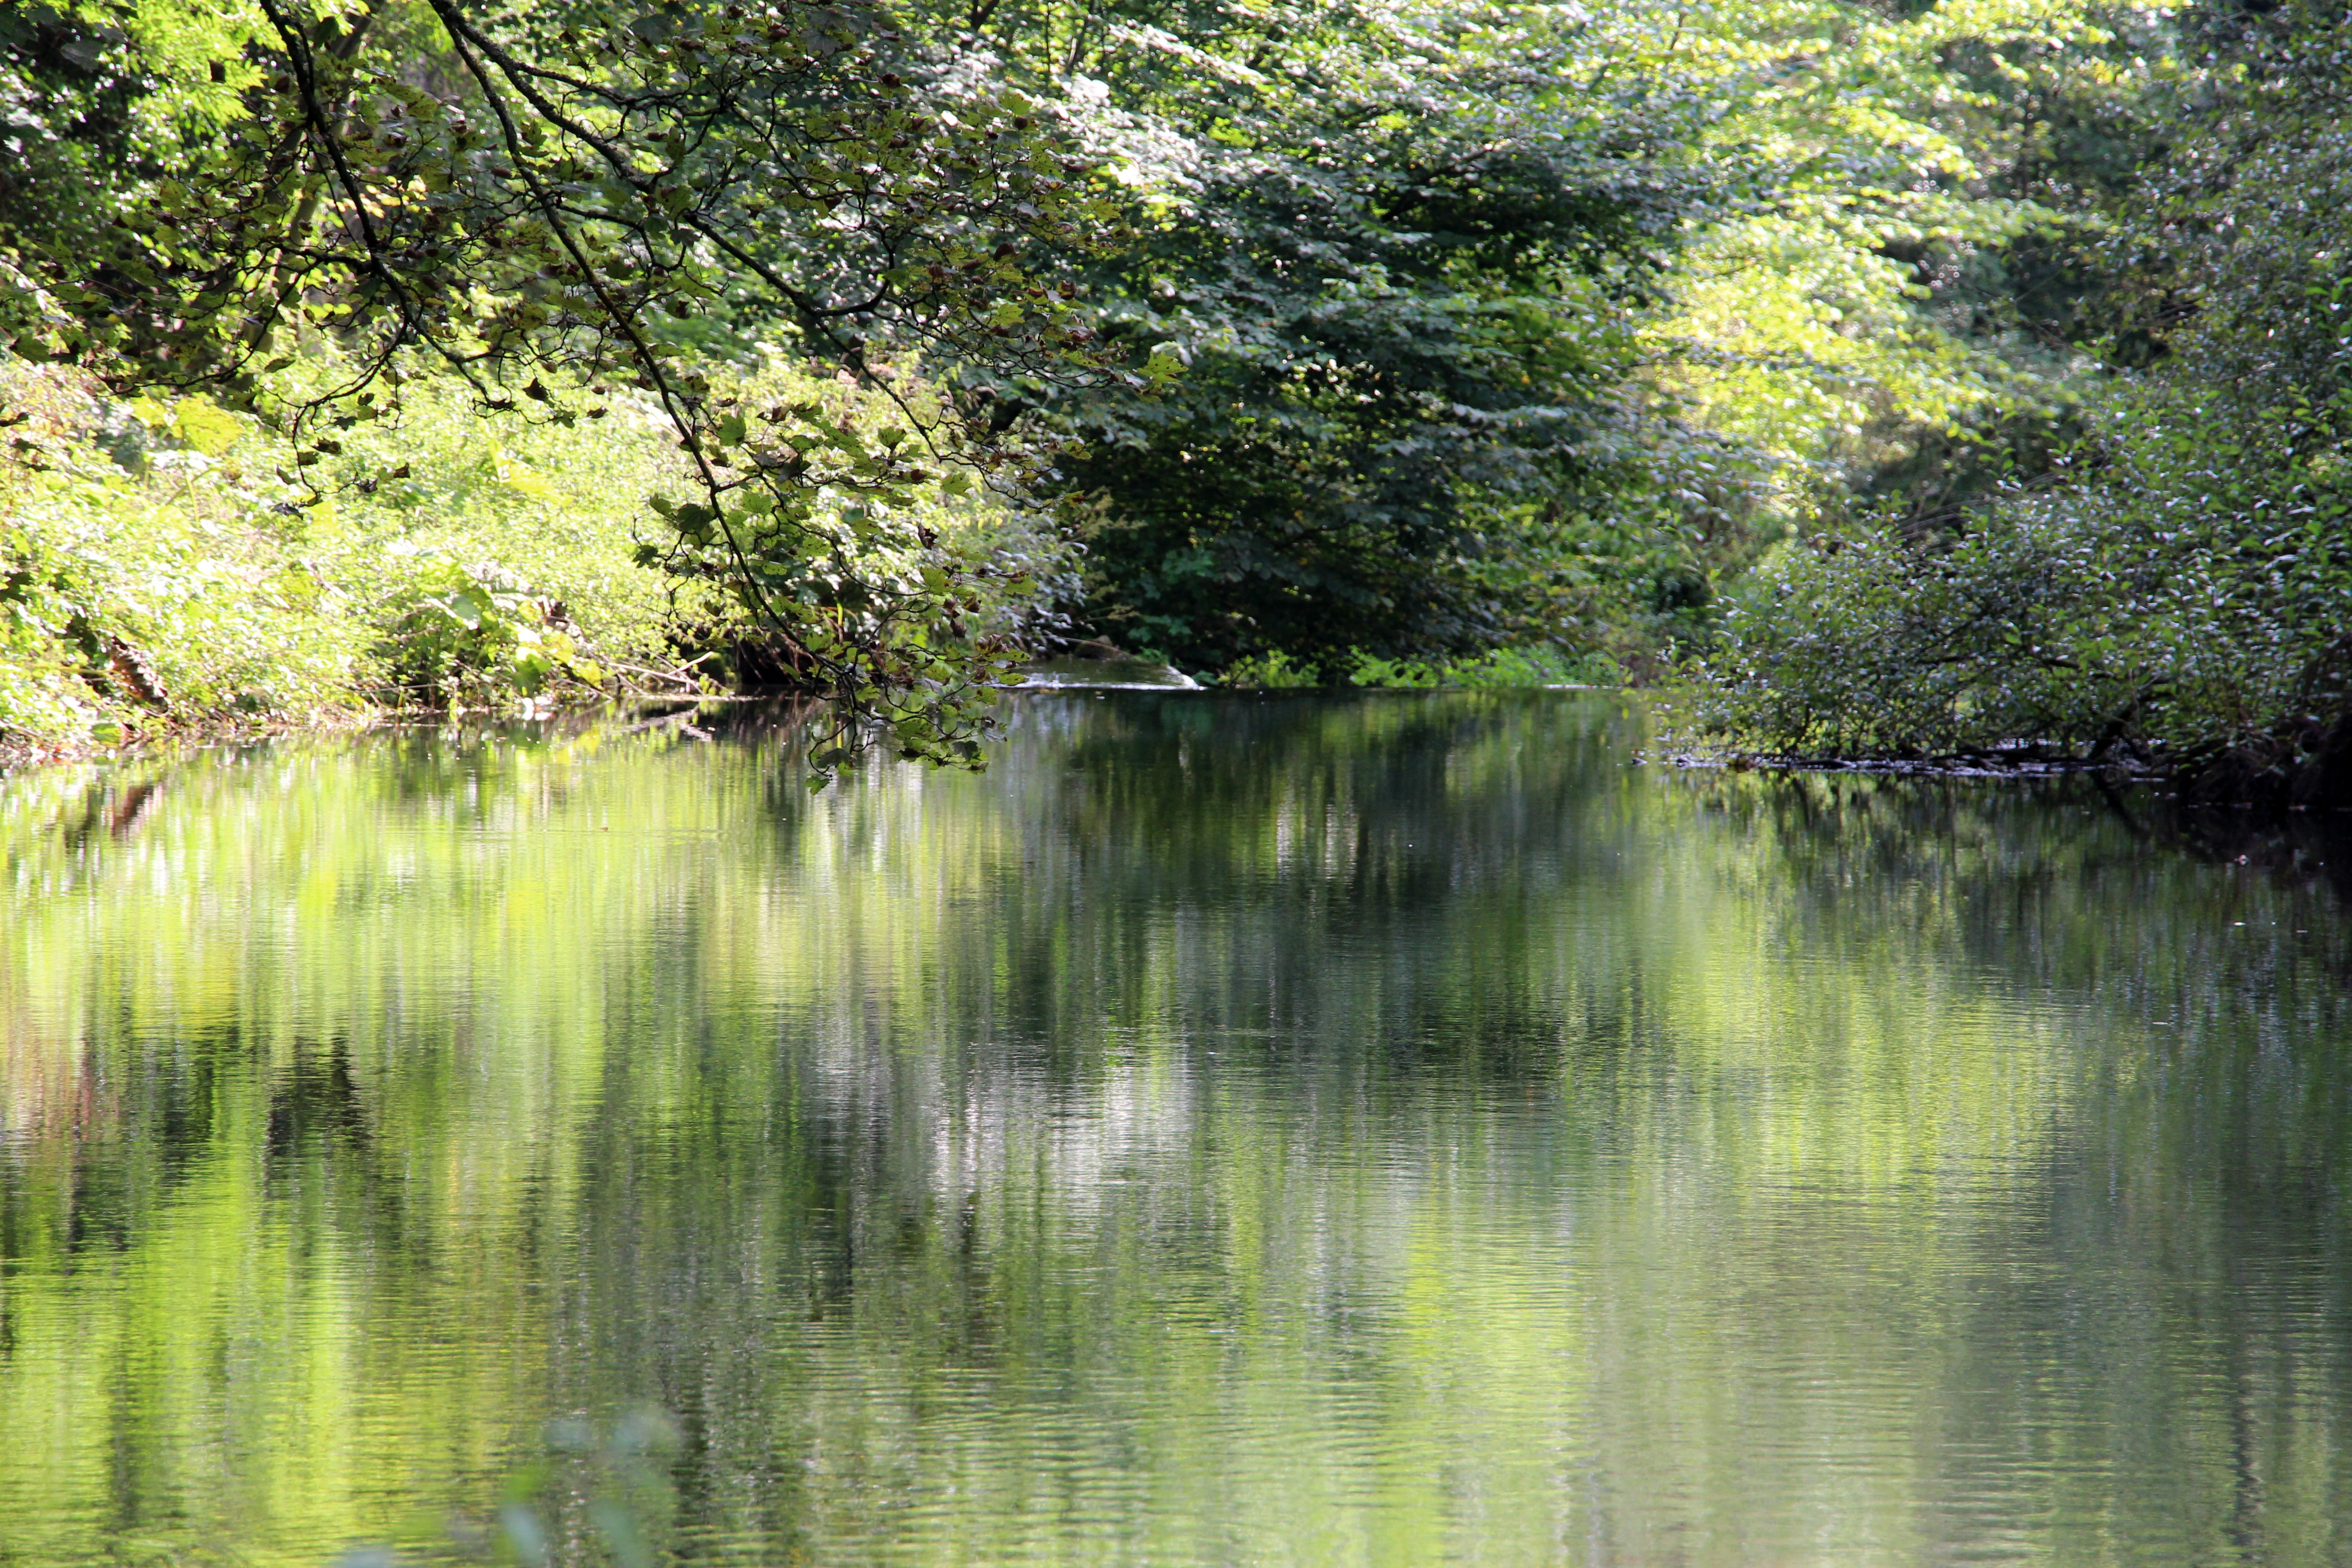
landscape, tree, water, nature, forest, creek, wood, countryside, leaf, lake, river, summer, travel, pond, environment, stream, green, flow, reflection, autumn, waterway, body of water, ecology, outdoors, bank, mirror, wetland, woodland, habitat, ecosystem, river bank, stream reflection, natural environment, woody plant, riparian forest